Aerial photography

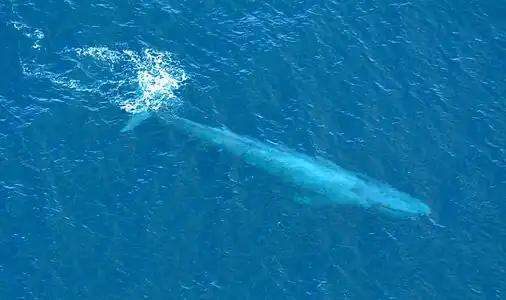
Vertical Orientation Aerial Photo

In 1939, Sidney Cotton and Flying Officer Maurice Longbottom of the RAF were among the first to suggest that airborne reconnaissance may be a task better suited to fast, small aircraft which would use their speed and high service ceiling to avoid detection and interception. Although this seems obvious now, with modern reconnaissance tasks performed by fast, high flying aircraft, at the time it was radical thinking.